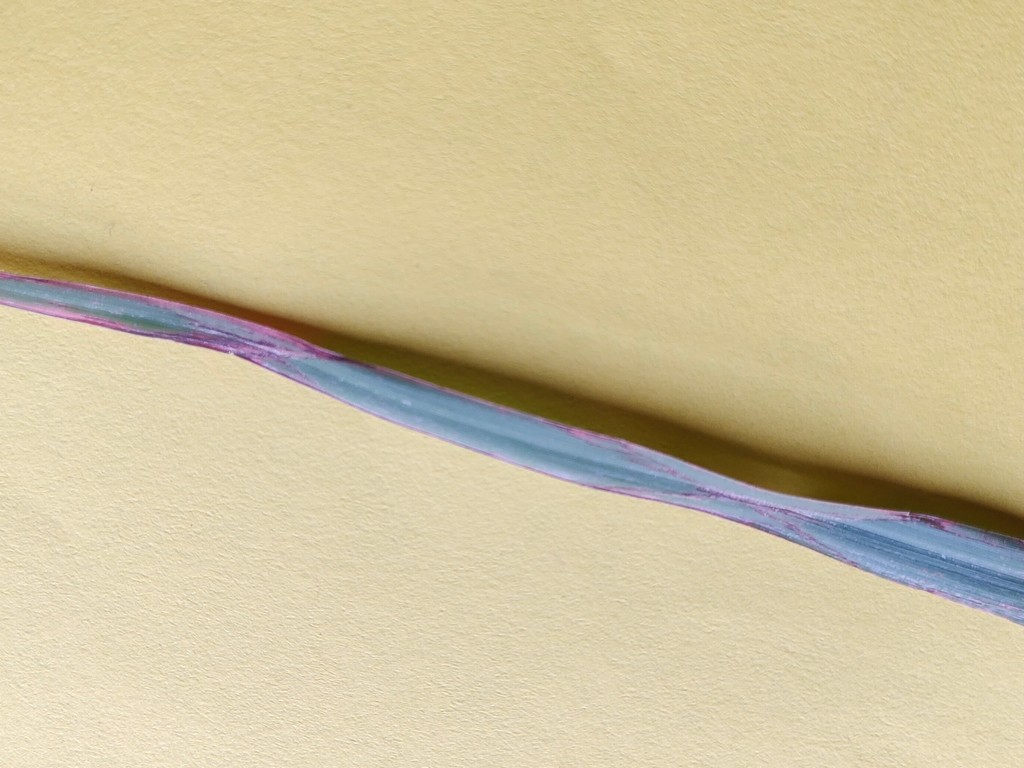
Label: Unhealthy